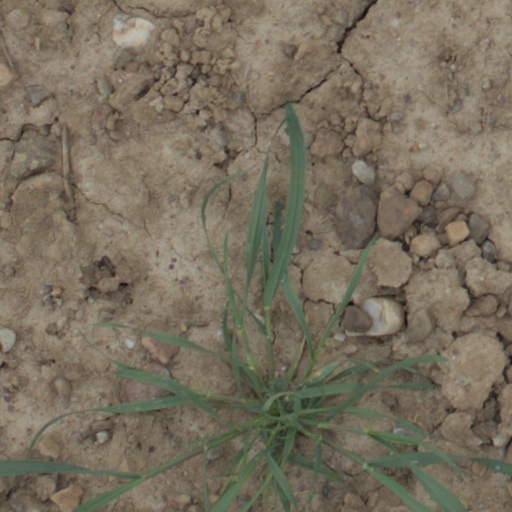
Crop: wheat